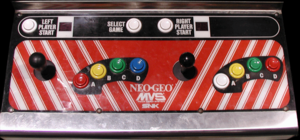
Panneau de contrôle Neo-Geo MVS
Le Neo-Geo MVS est un système de jeux vidéo pour borne d'arcade compatible JAMMA destiné aux salles d'arcade et créé par la société japonaise SNK en 1990. Parallèlement, SNK commercialise une console de jeux vidéo de salon, la Neo-Geo AES, partageant la même base matérielle. SNK arrête la production de tous ses autres systèmes et se consacre au Neo-Geo. Ce matériel fonctionne suivant le couple carte mère et cartouche de jeu vidéo, possédant la capacité de connecter plusieurs jeux en même temps, lui conférant ainsi une modularité inégalée dans le domaine de l'arcade. La qualité des jeux et les choix techniques gagnants vont faire du Neo-Geo un succès, un des systèmes d'arcade les plus célèbres et les plus vendus au monde. Un bon nombre des jeux d'arcade les plus marquants sortent sur le Neo-Geo MVS, comme les jeux des séries Art of Fighting, The King of Fighters, Metal Slug, Fatal Fury ou encore Samurai Shodown. Ce système d'arcade connaît plusieurs révisions et avancées techniques, il sera aussi bien converti que copié ou imité par la concurrence dans le but d'égaler sa réussite. Le Neo-Geo arrêtera sa grande épopée au début des années 2000 quand l'aventure SNK sombrera.